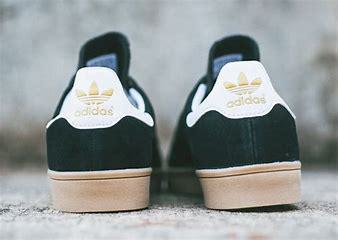
Brand: adidas
Model: Stan Smith Skate